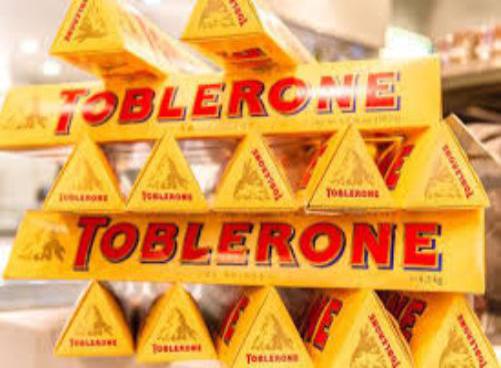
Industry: Food